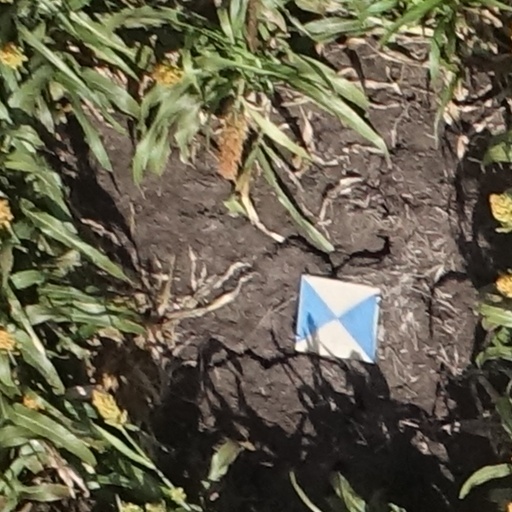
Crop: sorghum